Dylan Thomas

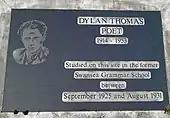
Memorial plaque on the former Mount Pleasant site of Swansea Grammar School

Thomas's formal education began at Mrs Hole's dame school, a private school on Mirador Crescent, a few streets away from his home. He described his experience there in "Reminiscences of Childhood":